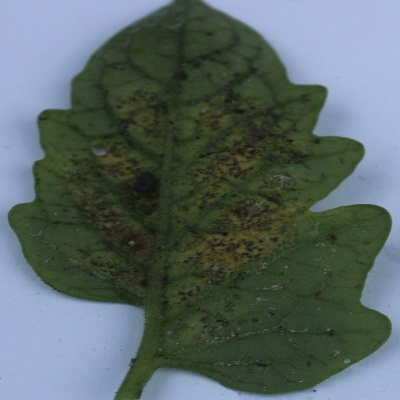
Crop: Tomato
Condition: septoria leaf spot